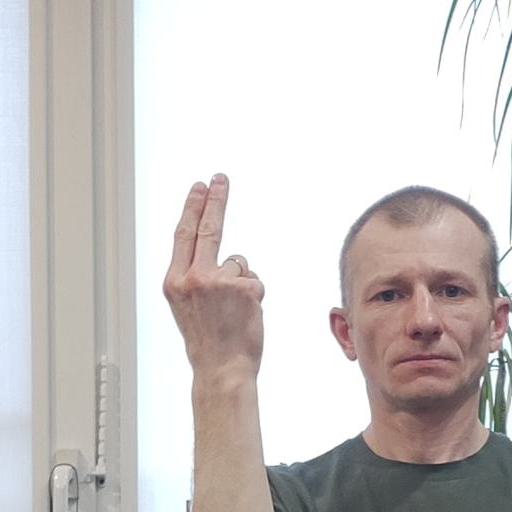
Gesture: two_up_inverted